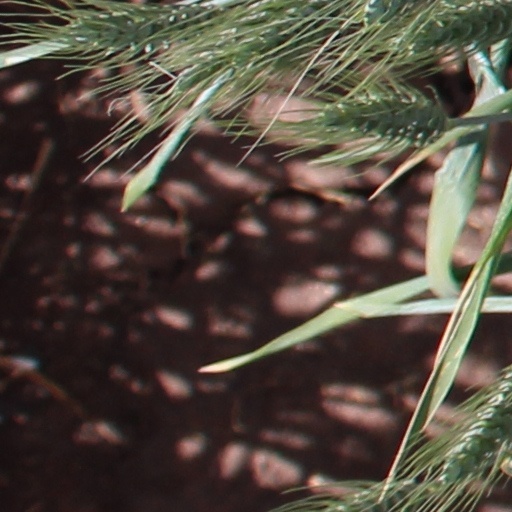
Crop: wheat